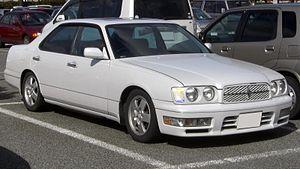
La Nissan Cedric est une automobile du constructeur japonais Nissan produite entre 1960 et 2004 à travers dix générations.